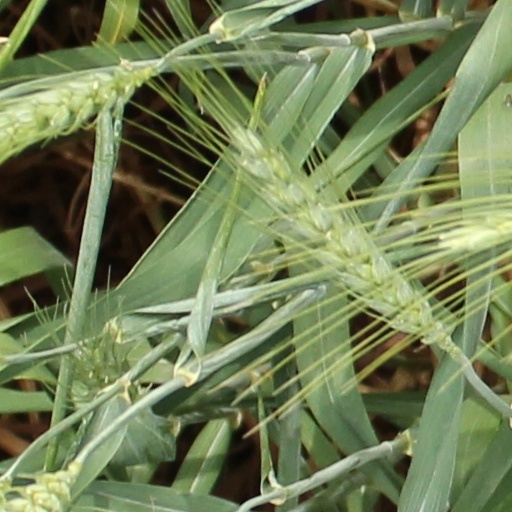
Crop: wheat